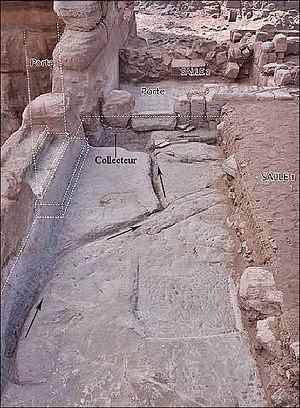
Caniveaux creusés dans le sol de la salle 1 aux thermes de Khubthah pendant les fouilles de 2017.
La gestion de l'eau à Pétra a forgé la puissance et le niveau de vie des résidents de la capitale de l'ancien royaume nabatéen. Cité parmi les plus puissantes de l'Antiquité, Pétra ne tient pas sa célébrité et sa prospérité, uniquement par ses magnifiques bâtiments creusés et sculptés dans la roche des montagnes environnantes. C’est surtout par son extraordinaire système hydraulique construit au cours des siècles, que Pétra a pu se développer au milieu d'un désert inhospitalier, et devenir une étape stratégique pour les caravanes chamelières, venant de l’Arabie ou de la lointaine Asie et ...apportant les soies, les épices et les parfums, vers les cours d’Europe.